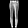
Label: Trouser